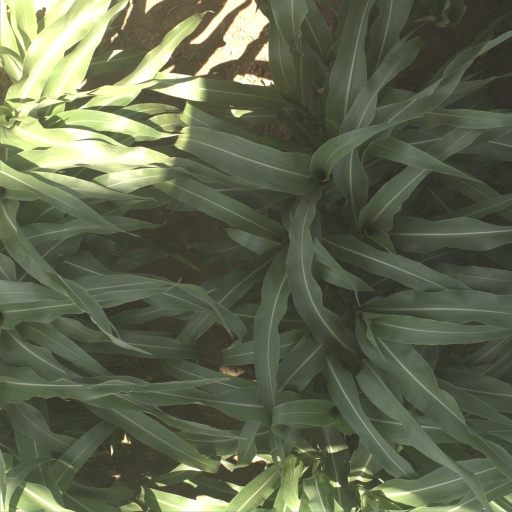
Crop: sorghum